Ignacio Romero Osborne

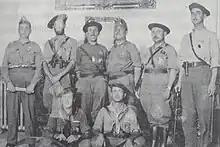

In the evening of July 18, 1936 Romero took part in requeté assault on the Gobierno Civil premises in Seville, which contributed to swift seizure of the city center. Later in the month he took command of a requeté column operating east of Seville, which seized Puente Genil and neighboring locations. He led the column during combat also in August and September, repulsing attack of Republican militias in defense of Campillos. Following re-organization of Carlist troops he assumed command of machine-gun company, in the first half of 1937 deployed in the Jaén province; he was one of few professional officers in so-called Tercio Virgen de los Reyes. In October he was promoted to major and assumed command of Tercer Batallón de Requetés del Sur. In November 1937 the unit was moved to the Peñarroya sector. In late March 1938, during fierce combat for position named "Mano de Hierro", Romero was heavily wounded by exploding shrapnel; he escaped death but had his leg amputated.